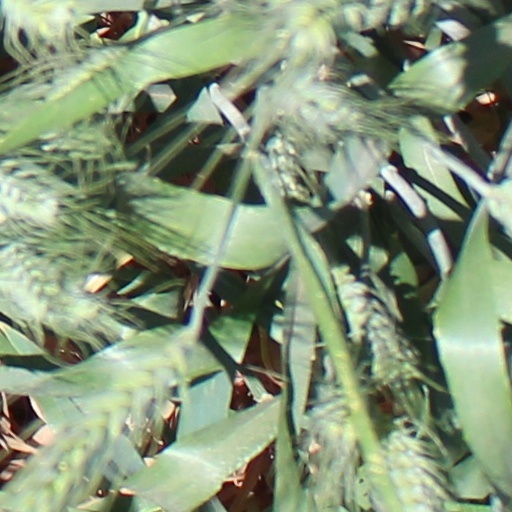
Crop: wheat